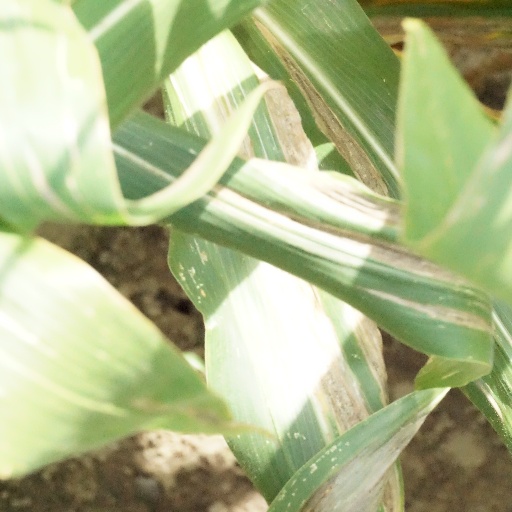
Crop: maize; corn